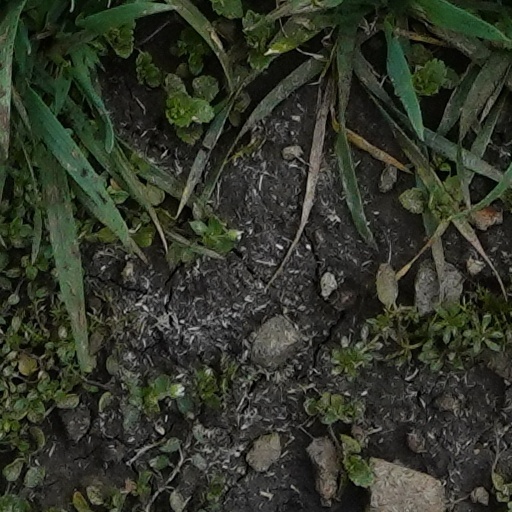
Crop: wheat